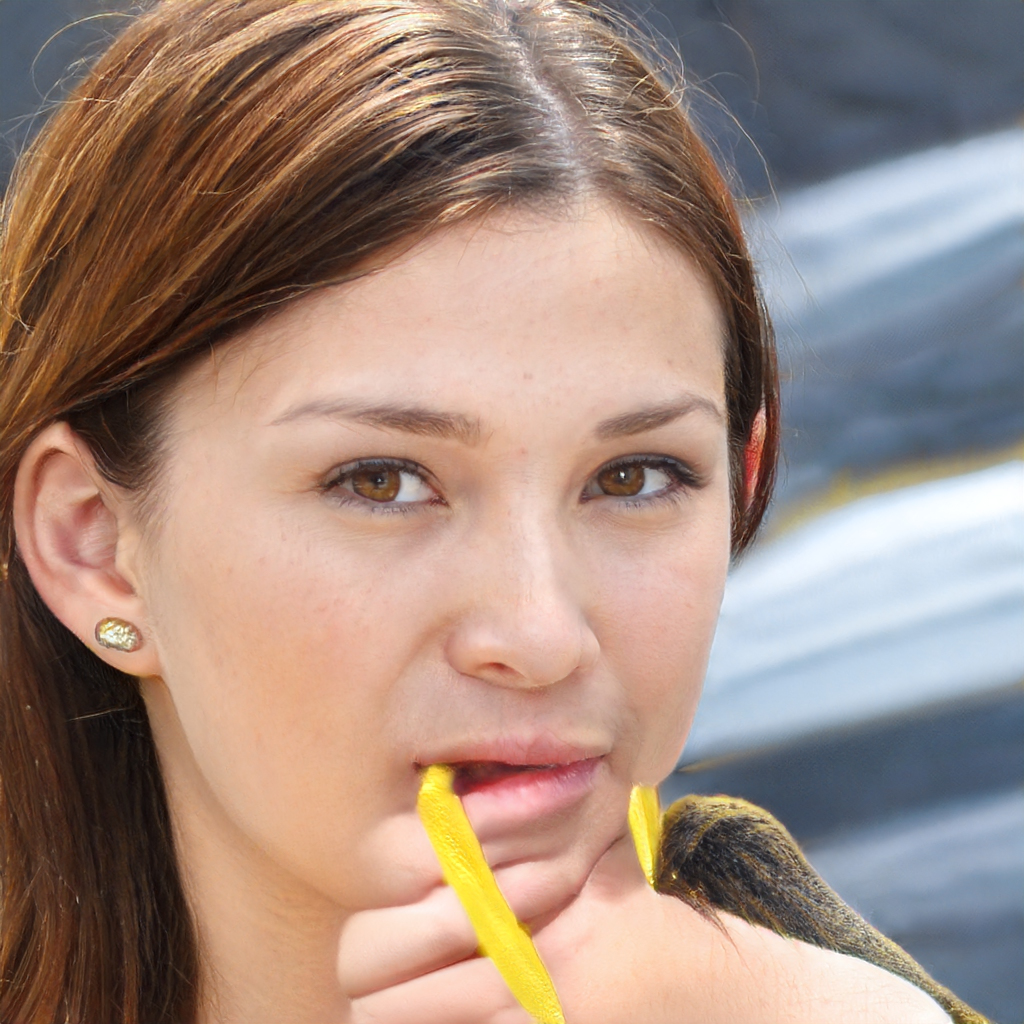
Gender: Female